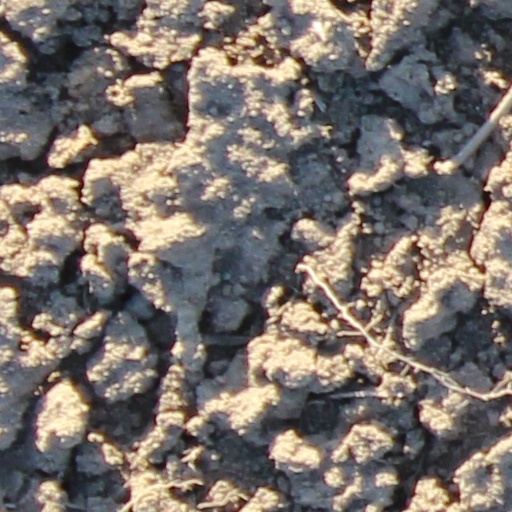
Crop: wheat